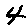
Label: 4